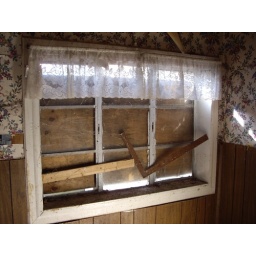
kitchen window in abandoned house